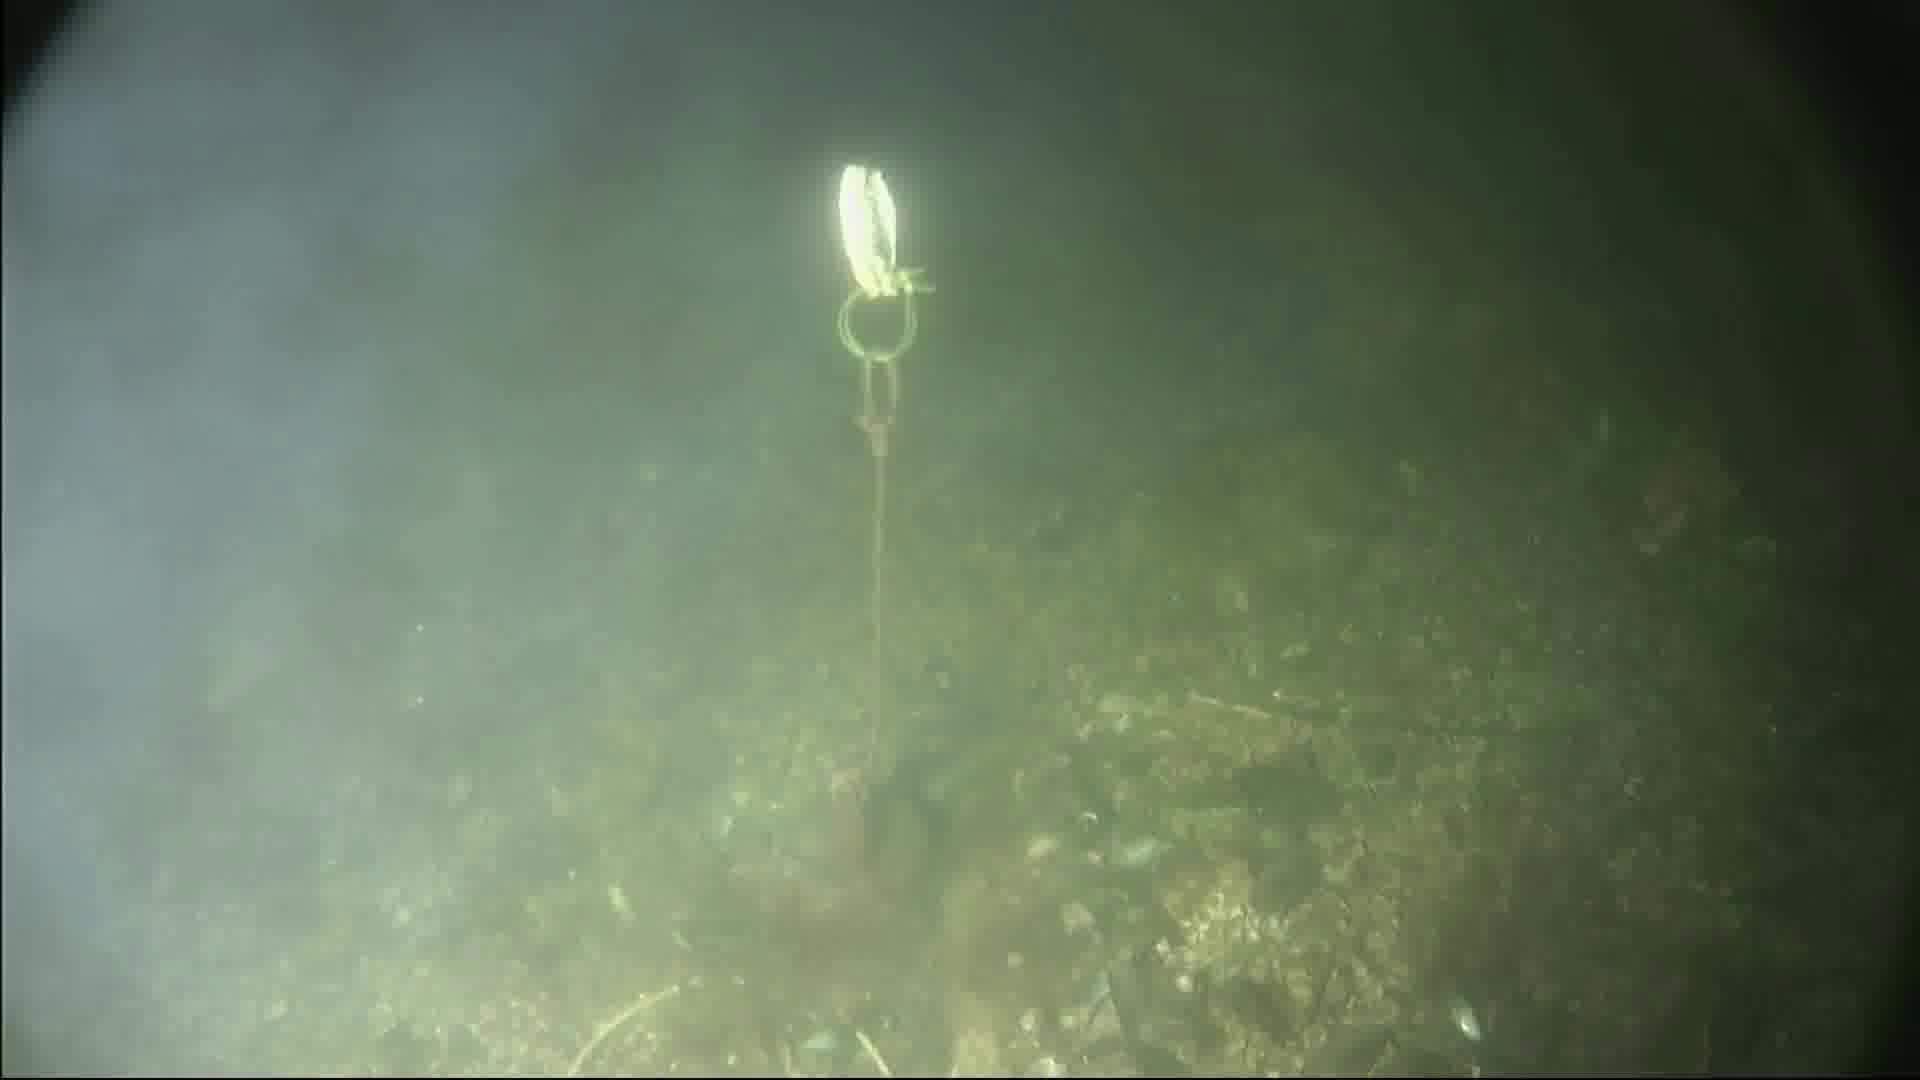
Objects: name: fish